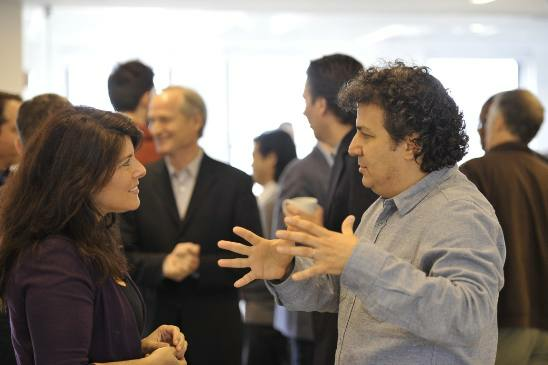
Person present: Yes